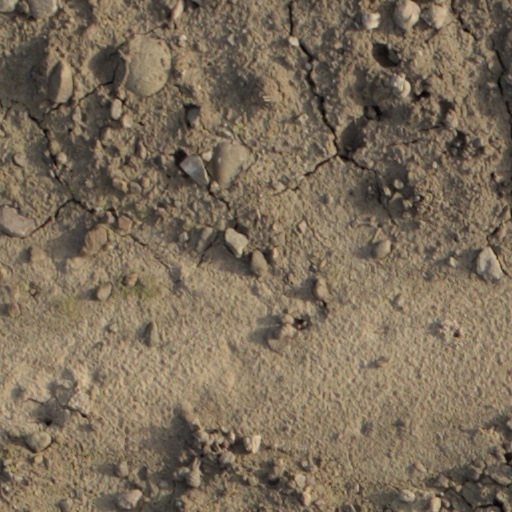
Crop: wheat